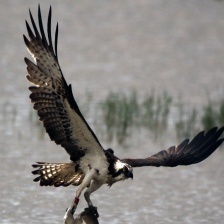
Species: OSPREY
Scientific name: PANDION HALIAETUS